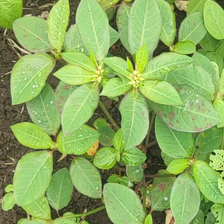
Weed species: Moti_dudhi(Euphorbia_geneculata_L)